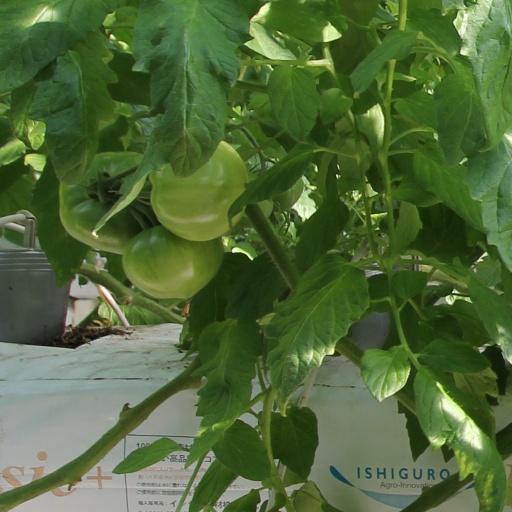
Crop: tomato